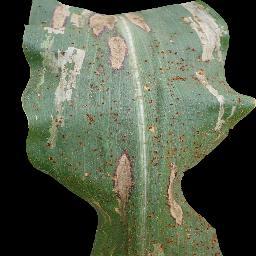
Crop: corn
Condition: (maize)_common_rust